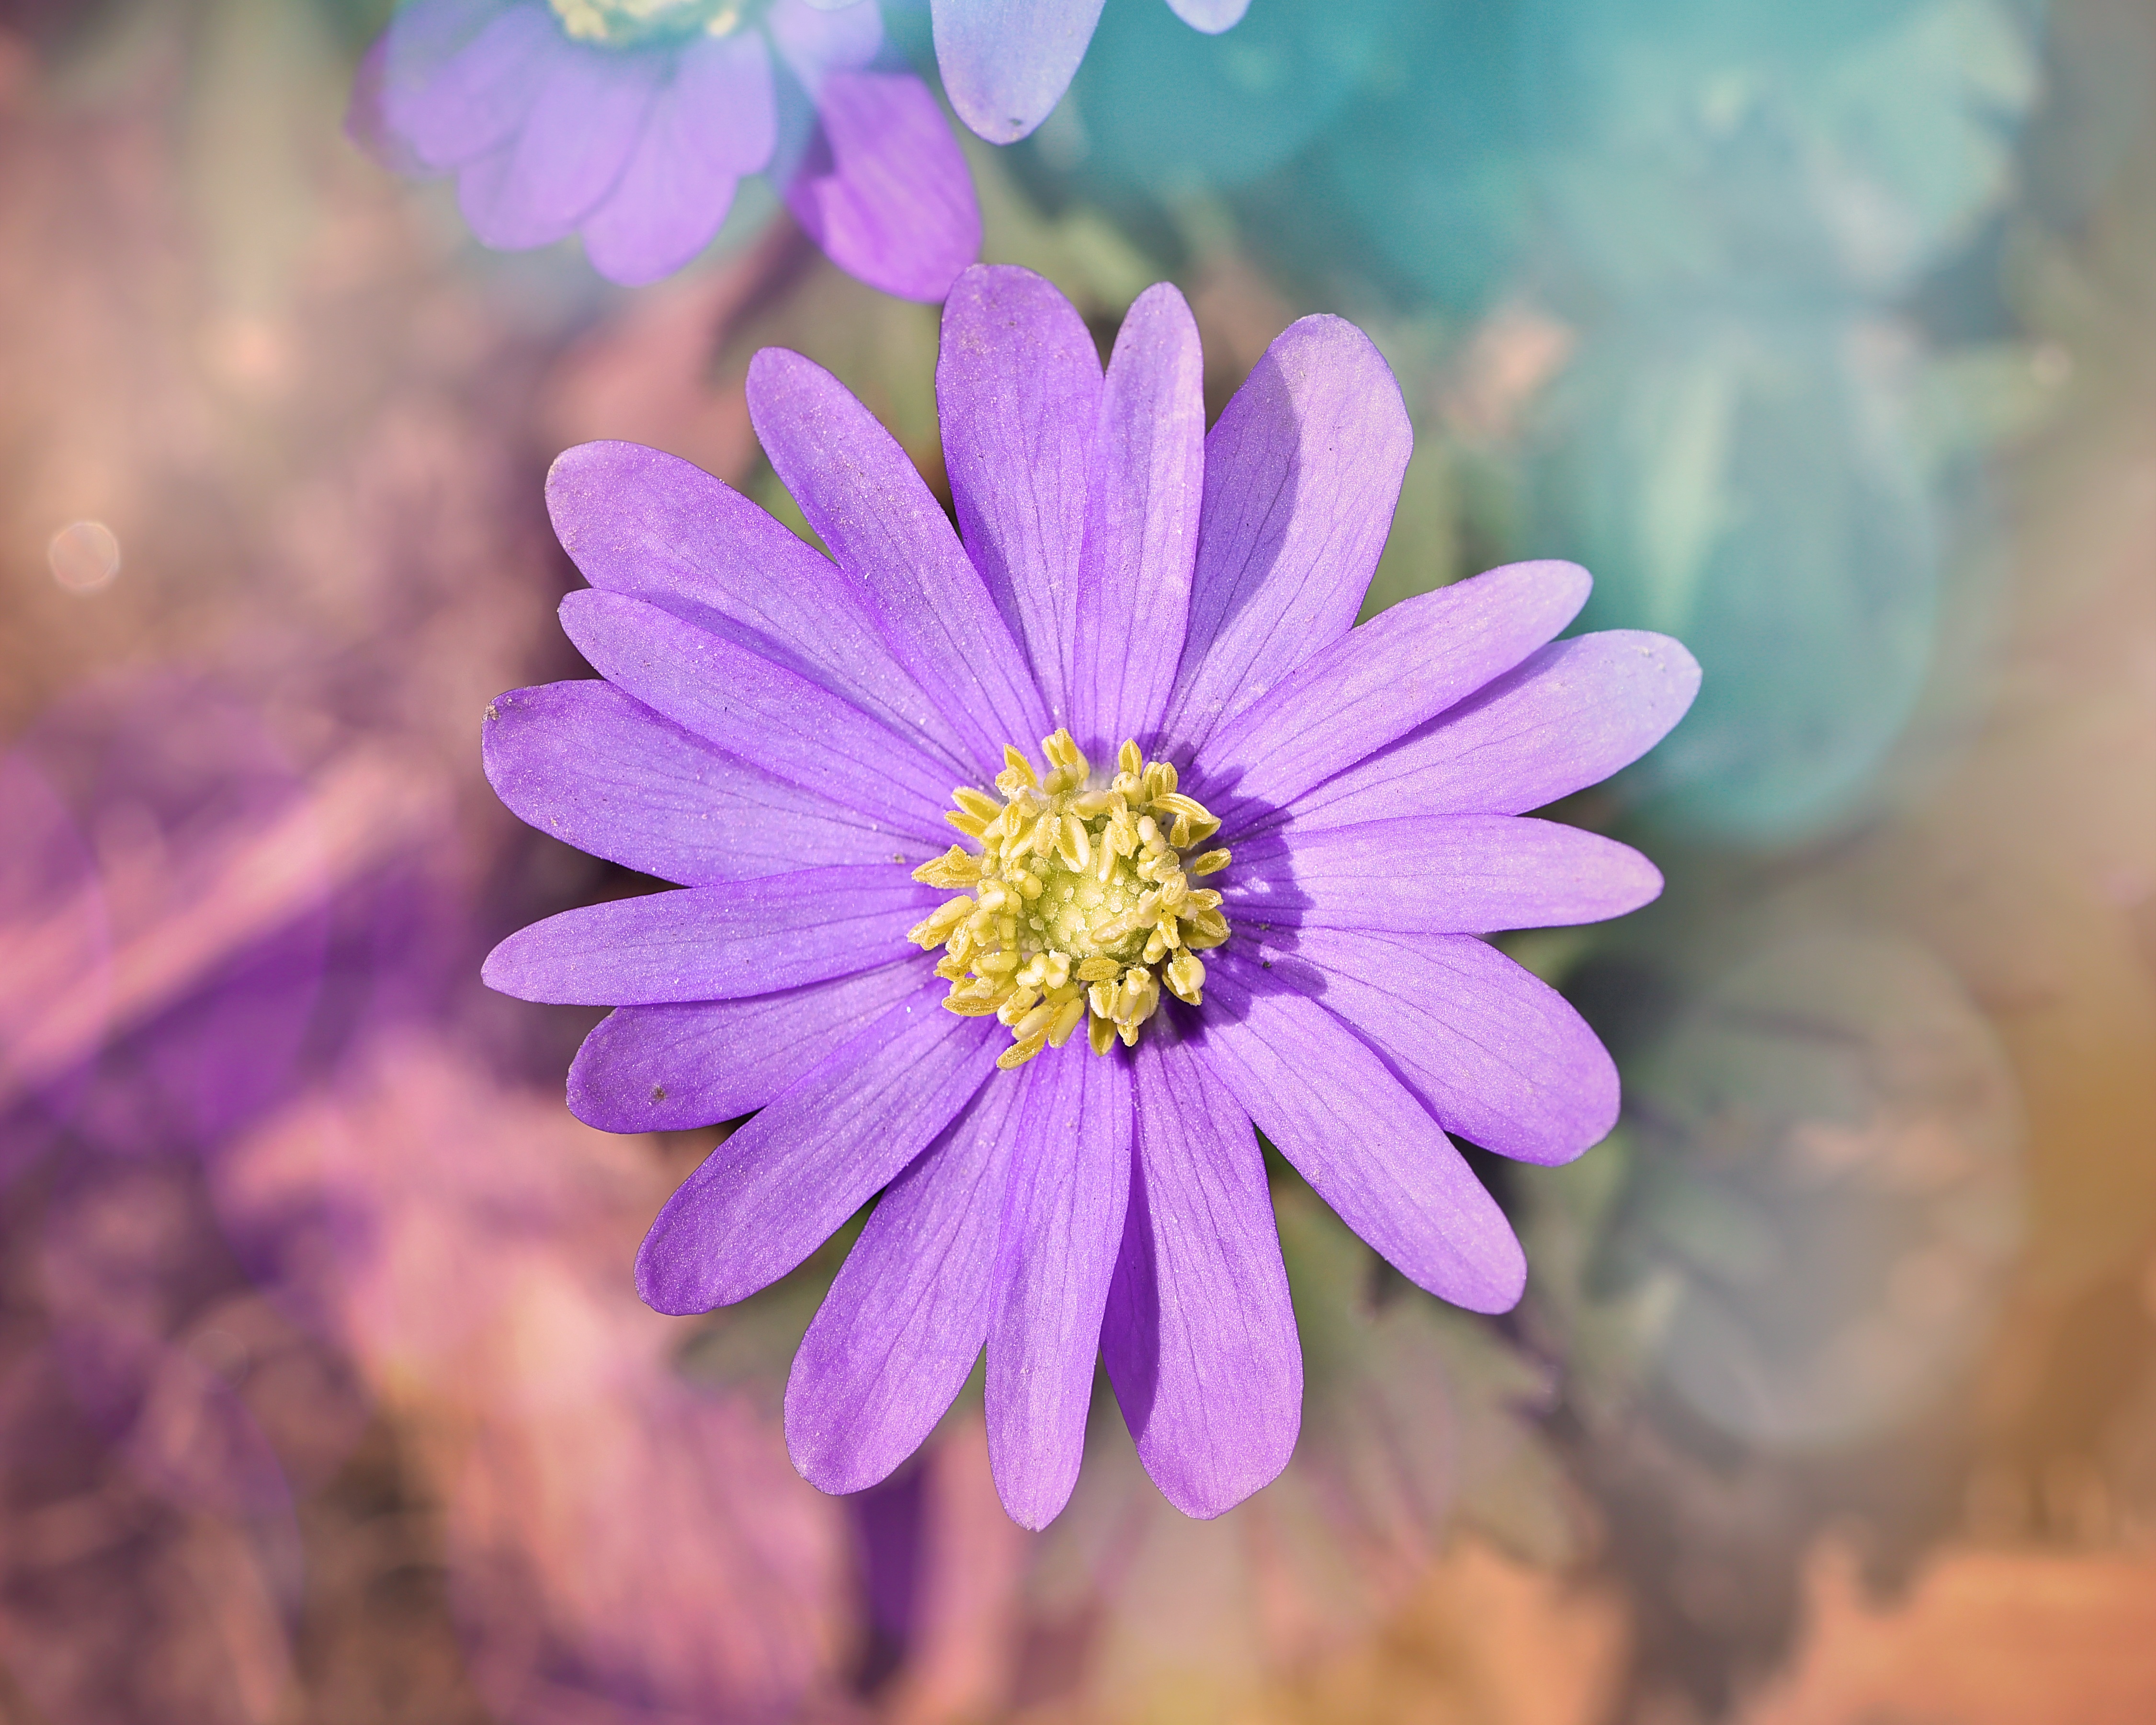
blossom, plant, photography, flower, purple, petal, bloom, daisy, pink, close, flora, wildflower, close up, beautiful, anemone, tender, macro photography, flowering plant, daisy family, balkan anemone, land plant